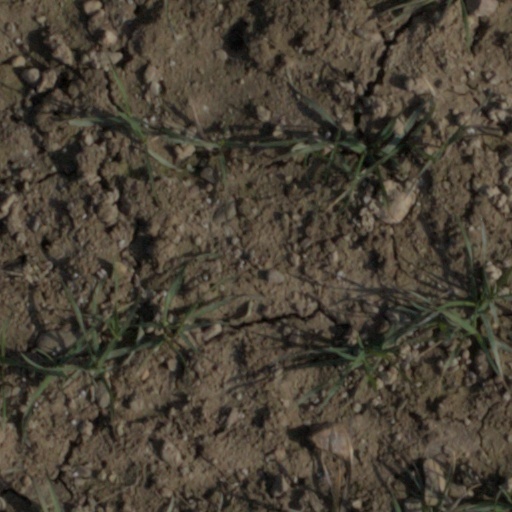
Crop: wheat